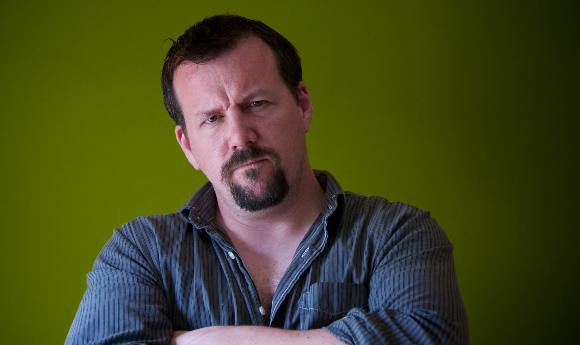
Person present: Yes